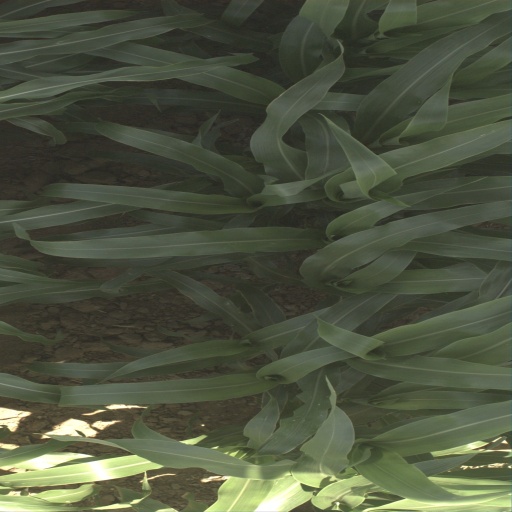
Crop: sorghum